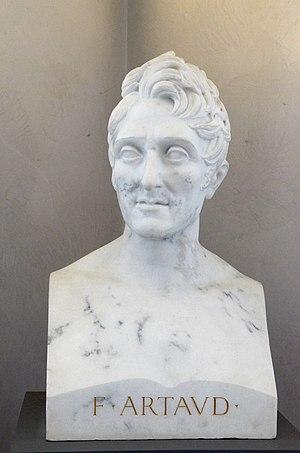
Joseph Fabisch, François Artaud, archéologue, directeur du-musée de Lyon
Antoine François Marie Artaud est un archéologue français, né à Avignon le 17 avril 1767 et mort à Orange le 27 mars 1838. Il a principalement œuvré sur les sites archéologiques de la ville antique de Lyon, Lugdunum.